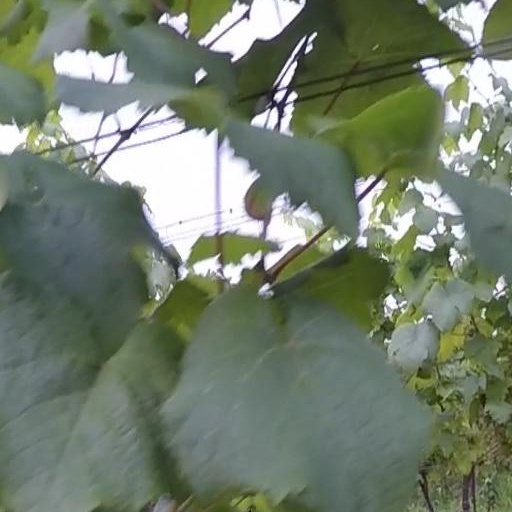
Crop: grape